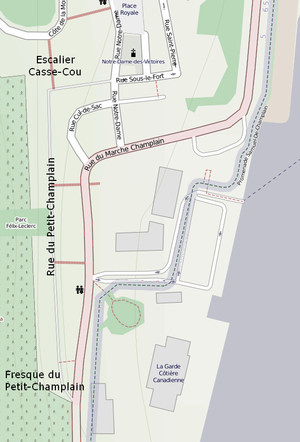
Carte du quartier Petit Champlain
Le Petit Champlain est un secteur du quartier Vieux-Québec—Cap-Blanc—colline Parlementaire, qui est situé en basse-ville de Québec près de place Royale.